British Rail Class 43 (HST)

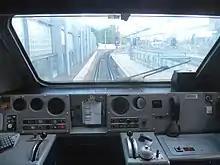
The driver's cab and controls aboard a Class 43 power car

The design was successful and led to production orders being placed for similar trains for the Western, Eastern, Scottish and London Midland regions. The production power cars featured a redesigned front end without conventional buffers, although a rigid drawbar can be used to connect an HST to an ordinary locomotive. Following the introduction of production HST sets, the prototype unit was withdrawn, the power cars passing to the Research Division at Derby. Of the ten prototype coaches, two were adapted for use in the Royal Train, five were modified for use with the production HSTs, and three were transferred to Departmental stock.